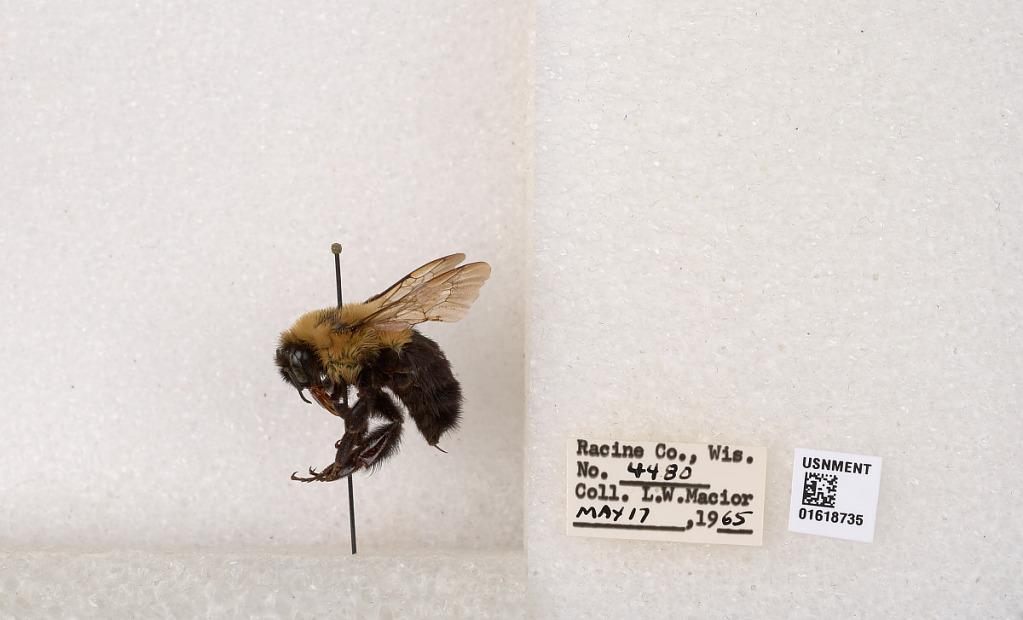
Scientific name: Bombus impatiens Cresson
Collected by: L. Macior
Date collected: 1965-5-17
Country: United States
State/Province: Wisconsin
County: Racine
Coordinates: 42.7299, -87.8123